International Formula 3000

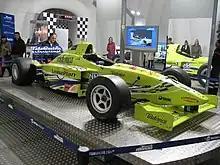
Fernando Alonso's Lola B99/50 chassis in the 2000 season.

The first chassis from March, Automobiles Gonfaronnaises Sportives (AGS) and Ralt were developments of their existing 1984 Formula Two designs, although Lola's entry was based on and looked very much like an Indy car. A few smaller teams tried obsolete three-litre Formula One cars (from Tyrrell, Williams, Minardi, Arrows and RAM), with little success—the Grand Prix and Indycar-derived entries were too unwieldy as their fuel tanks were about twice the size of those needed for F3000 races, and the weight distribution was not ideal. The first few years of the championship saw March establishing a superiority over Ralt and Lola—there was little to choose between the chassis, but more Marches were sold and ended up in better hands. In 1988, the ambitious Reynard marque entered with a brand new chassis; Reynard had won their first race in every formula they had previously entered, and did so again in F3000. The next couple of years saw Lola improve slightly—their car was competitive with the Reynard in 1990—and March slip, but both were crushed by the Reynard teams, and by the mid-90s, F3000 was a virtual Reynard monopoly, although Lola did eventually return with a promising car and the Japanese Footwork and Dome chassis were seen in Europe. Dallara briefly tried the series before moving up to Formula One, and AGS moved up from Formula Two but never recaptured their occasional success. At least one unraced F3000 chassis existed—the Wagner fitted with a straight-six short-stroke BMW. This was converted into a sports car, however.